Ferdinand van Apshoven the Younger

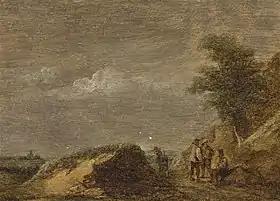
"Peasants on a country road"

Ferdinand van Apshoven the Younger or Ferdinand van Apshoven II (Baptized on 1 March 1630 – buried on 3 April 1694) was a Flemish painter and art dealer. He painted mainly genre scenes of peasants and taverns in the style of David Teniers the Younger. He was the brother of the better known painter Thomas van Apshoven who was also a follower of David Teniers.